Ronan Keating

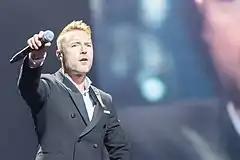
Keating performing in 2016

Keating joined the judging panel of "The X Factor" in 2010 to replace John Reid, where he remained for five seasons. He was the winning mentor on two occasions; in 2010 with Altiyan Childs and in 2014 with Marlisa Punzalan. He joined Boyzone on their tour of the UK and Ireland during February and March 2011 with a 21 date tour of the Ireland and UK with their arena-based Brother Tour, each of the band members received £1 million from it. The band stated that it was a tour dedicated to their brother 'Steo'. Singer/songwriter Guy Sebastian from Australia appeared as the support act. On 21 March 2011, Keating released an album of covers produced by Burt Bacharach titled "When Ronan Met Burt". In April he began shooting scenes for his film debut in Australia; the film, "Goddess", was released on 14 March 2013. He performed at the Westfalenhallen in Dortmund, Germany in front of a crowd of 16,500.